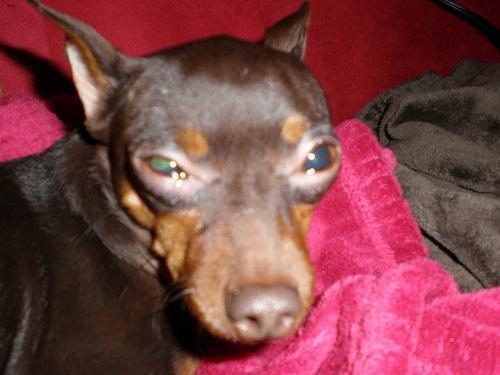
miniature pinscher